Western High-Speed Diameter

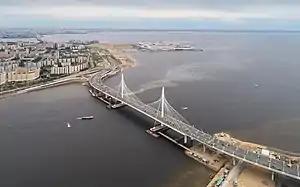
Central part of Western High-Speed Diameter

Part of the toll highway will run near the Yuntolovo Nature Reserve on the northern outskirts of St Petersburg. From the outset, the road construction project has caused significant public concern about a negative impact on the ecology of the reserve, as well as possible rezoning of areas of the nature reserve for commercial and residential development. Concerned citizens have formed a movement to save the forest and swampland of the nature reserve from harmful construction projects along the route of the new highway.